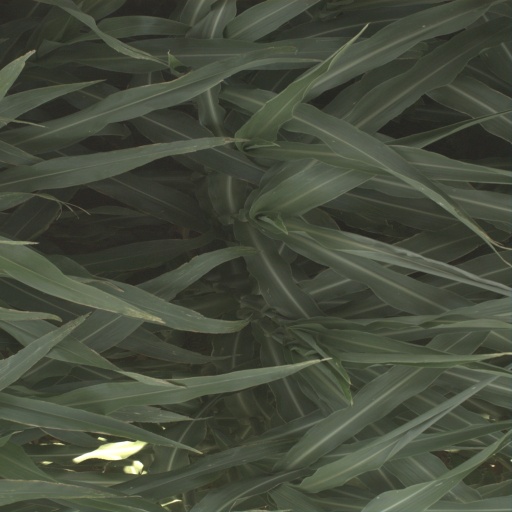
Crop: sorghum